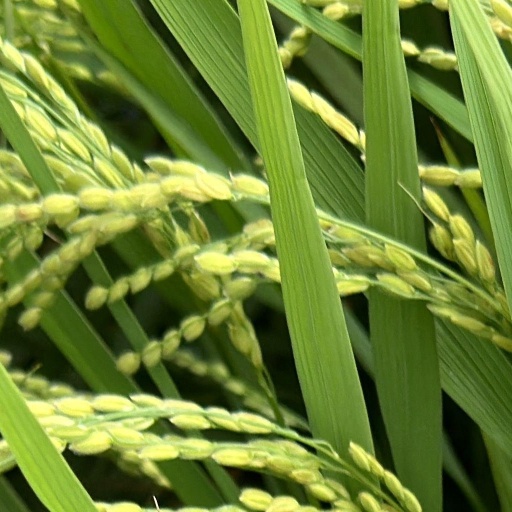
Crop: rice